The Trial Begins

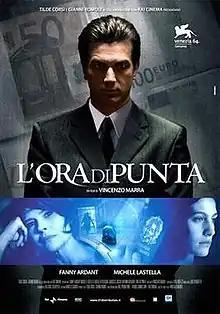

The Trial Begins (also known as "Rush Hour") is a 2007 Italian crime drama film written and directed by Vincenzo Marra. It entered the competition at the 64th Venice International Film Festival.